155 Field Battery, Royal Artillery

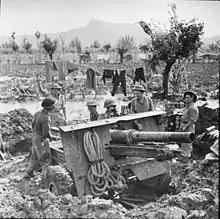
Example of a 25-pounder

In 1943, the 172nd field regiment was sent to North Africa. During the crossing of the Mediterranean, the ship carrying 155 battery was hit by a torpedo from a German U-boat, all weapons were lost, but the majority of the troops survived. Arriving in Tunisia, 155 battery was tasked with guarding a place called "Hunts Gap" in Sidi Nsir, just north of Beja. 155 battery was armed with 8 25-pounders and consisted of about 200 men.